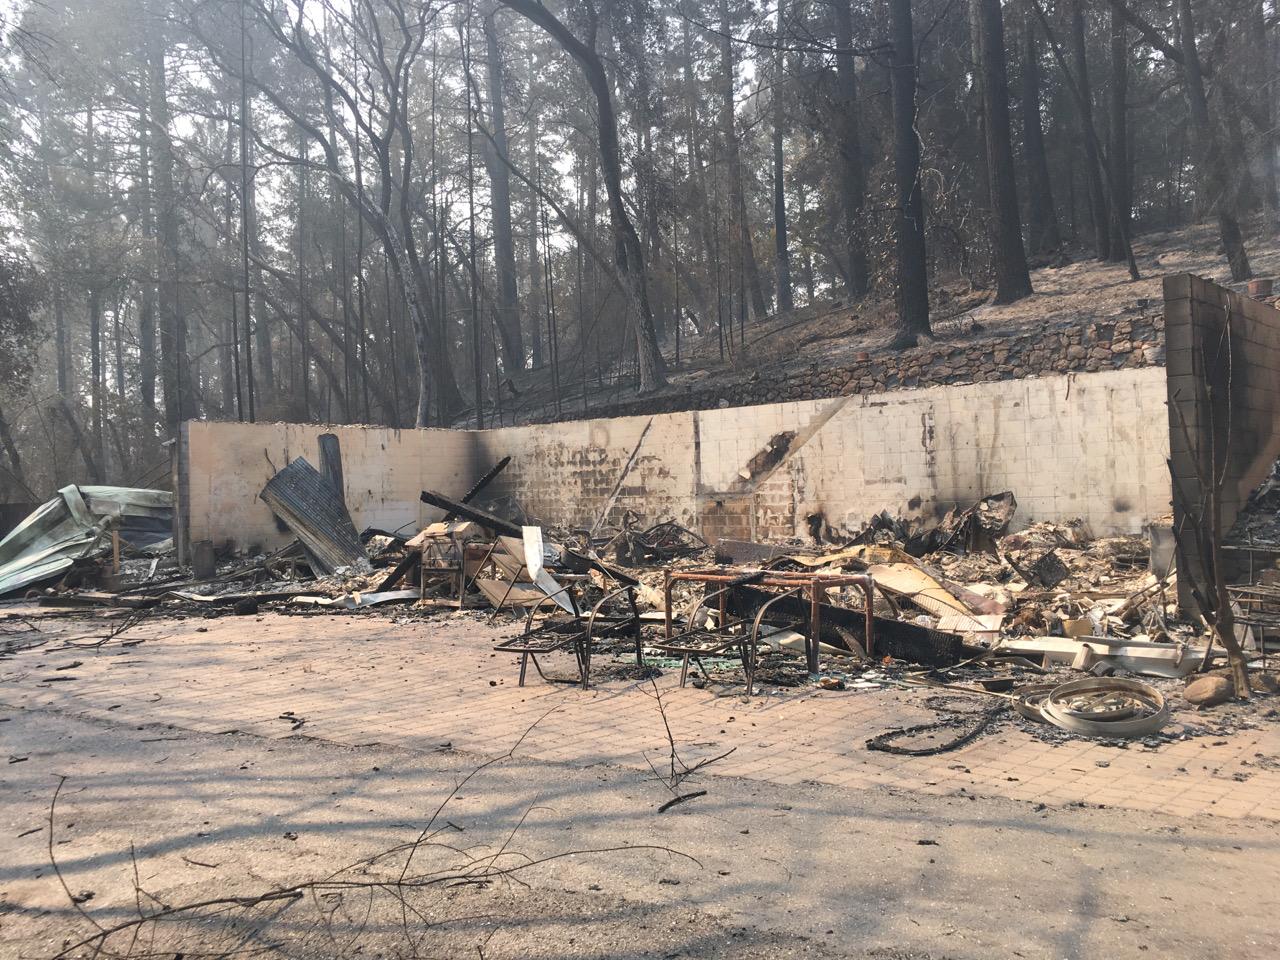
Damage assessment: destroyed